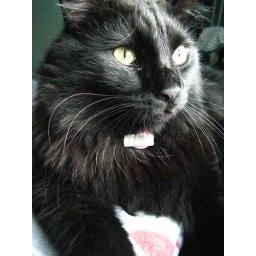
Huggy Bear sitting by the window